DJ Forbes

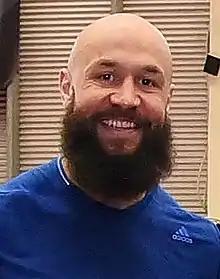
Forbes in 2017

Derek Jamie "DJ" Forbes (born 15 December 1982) is a New Zealand former rugby union player and captain of the All Blacks Sevens team. Forbes is part Samoan, and also played rugby fifteens as a loose forward for Counties Manukau.